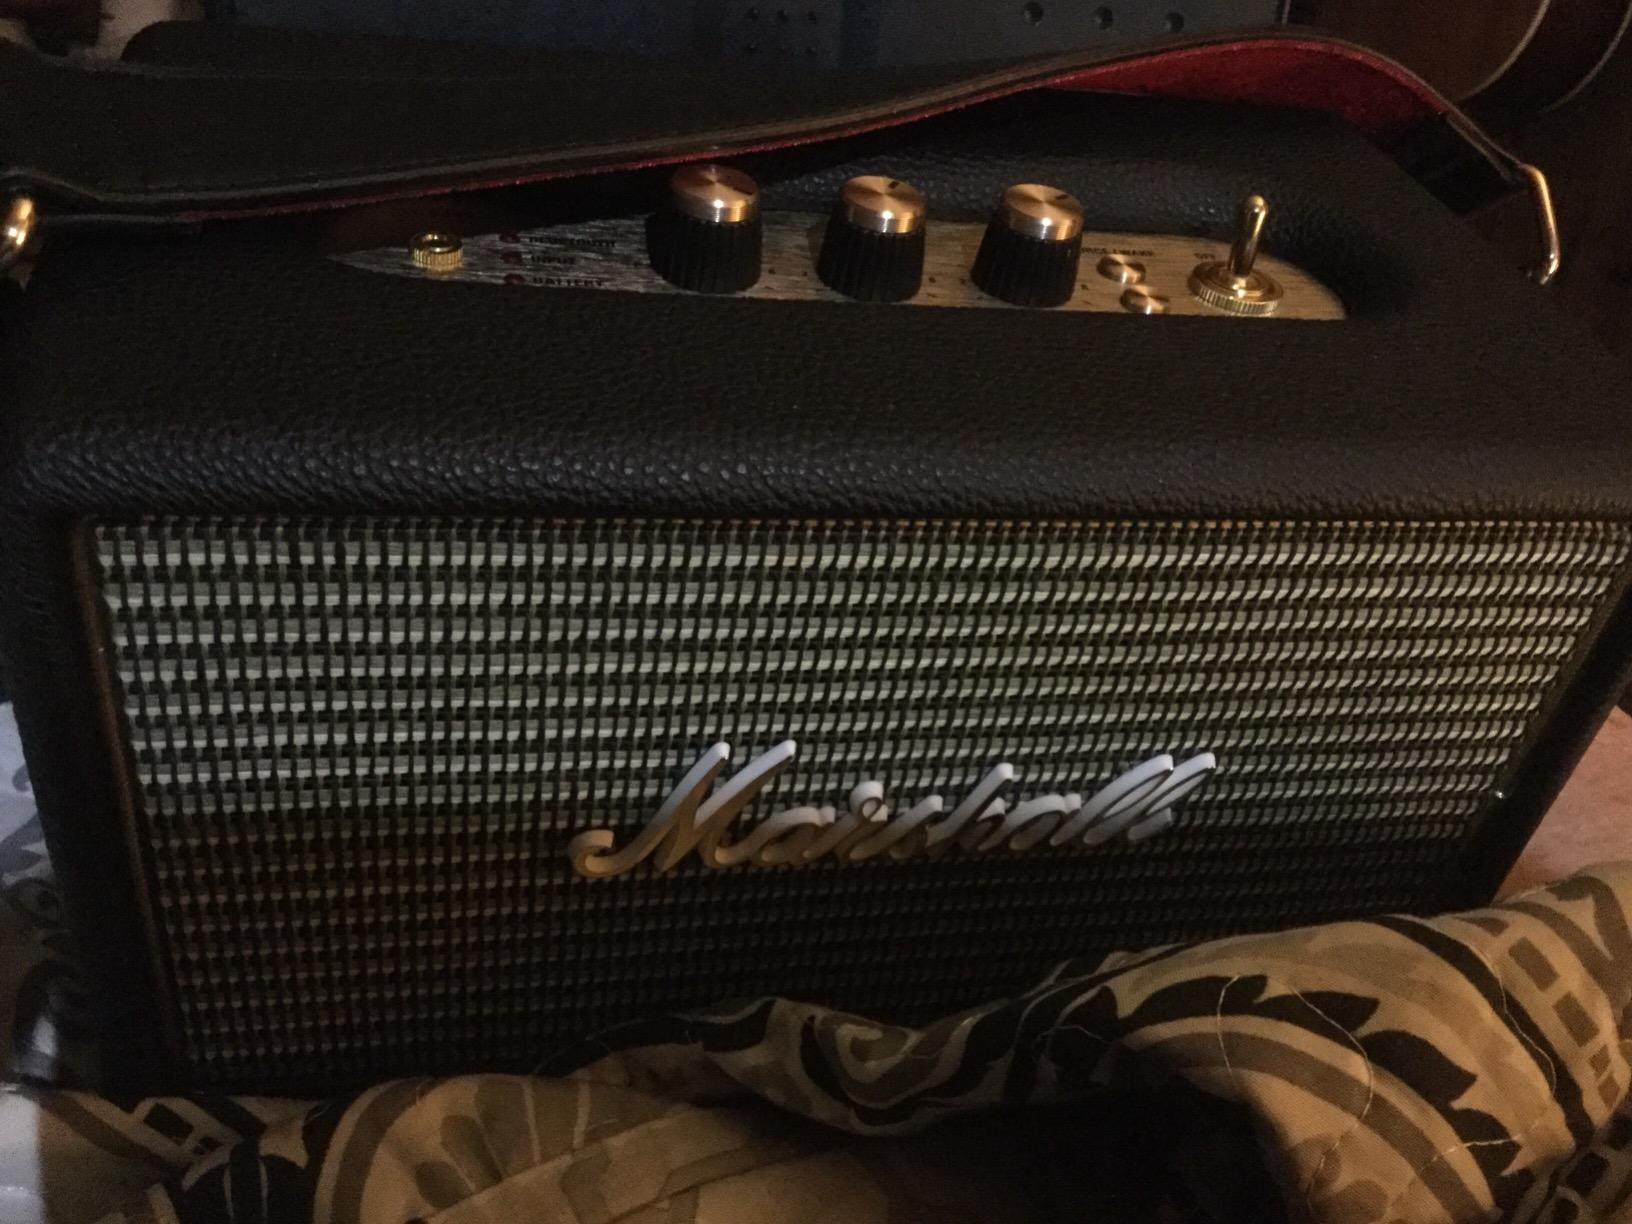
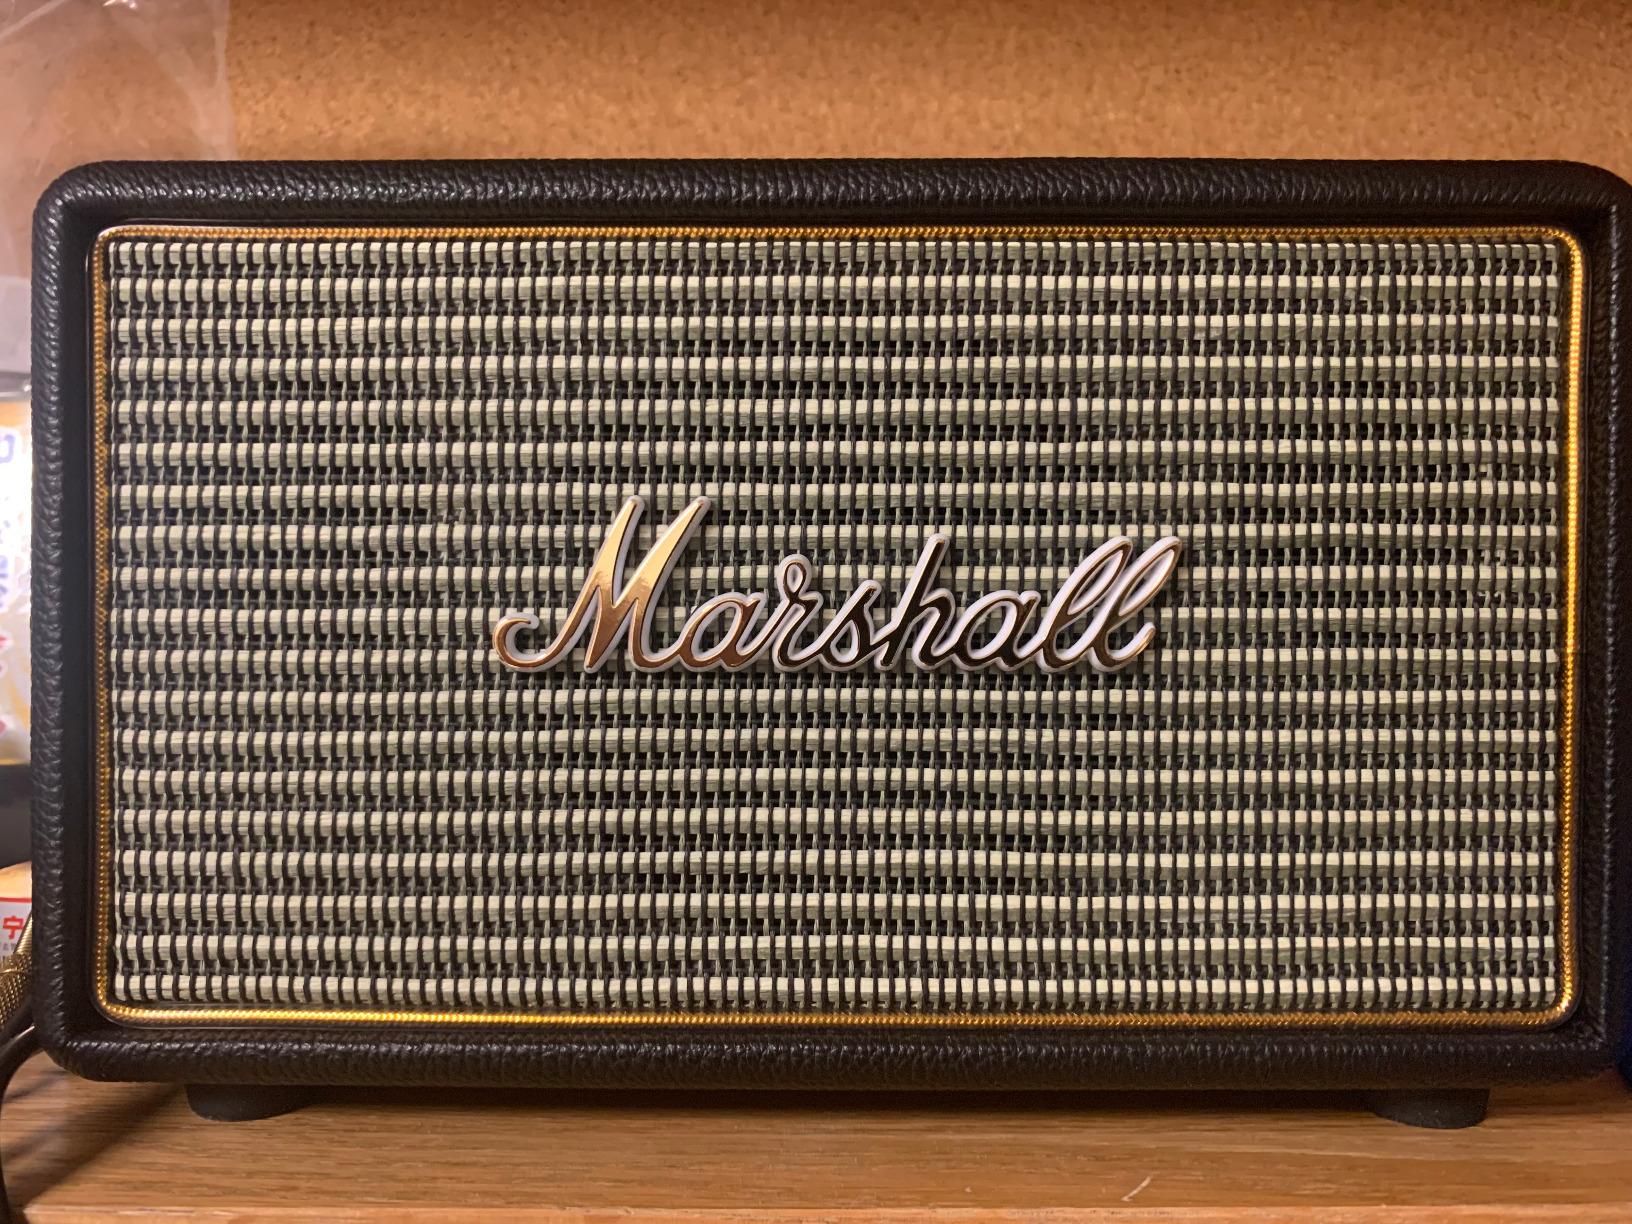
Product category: speaker
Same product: yes